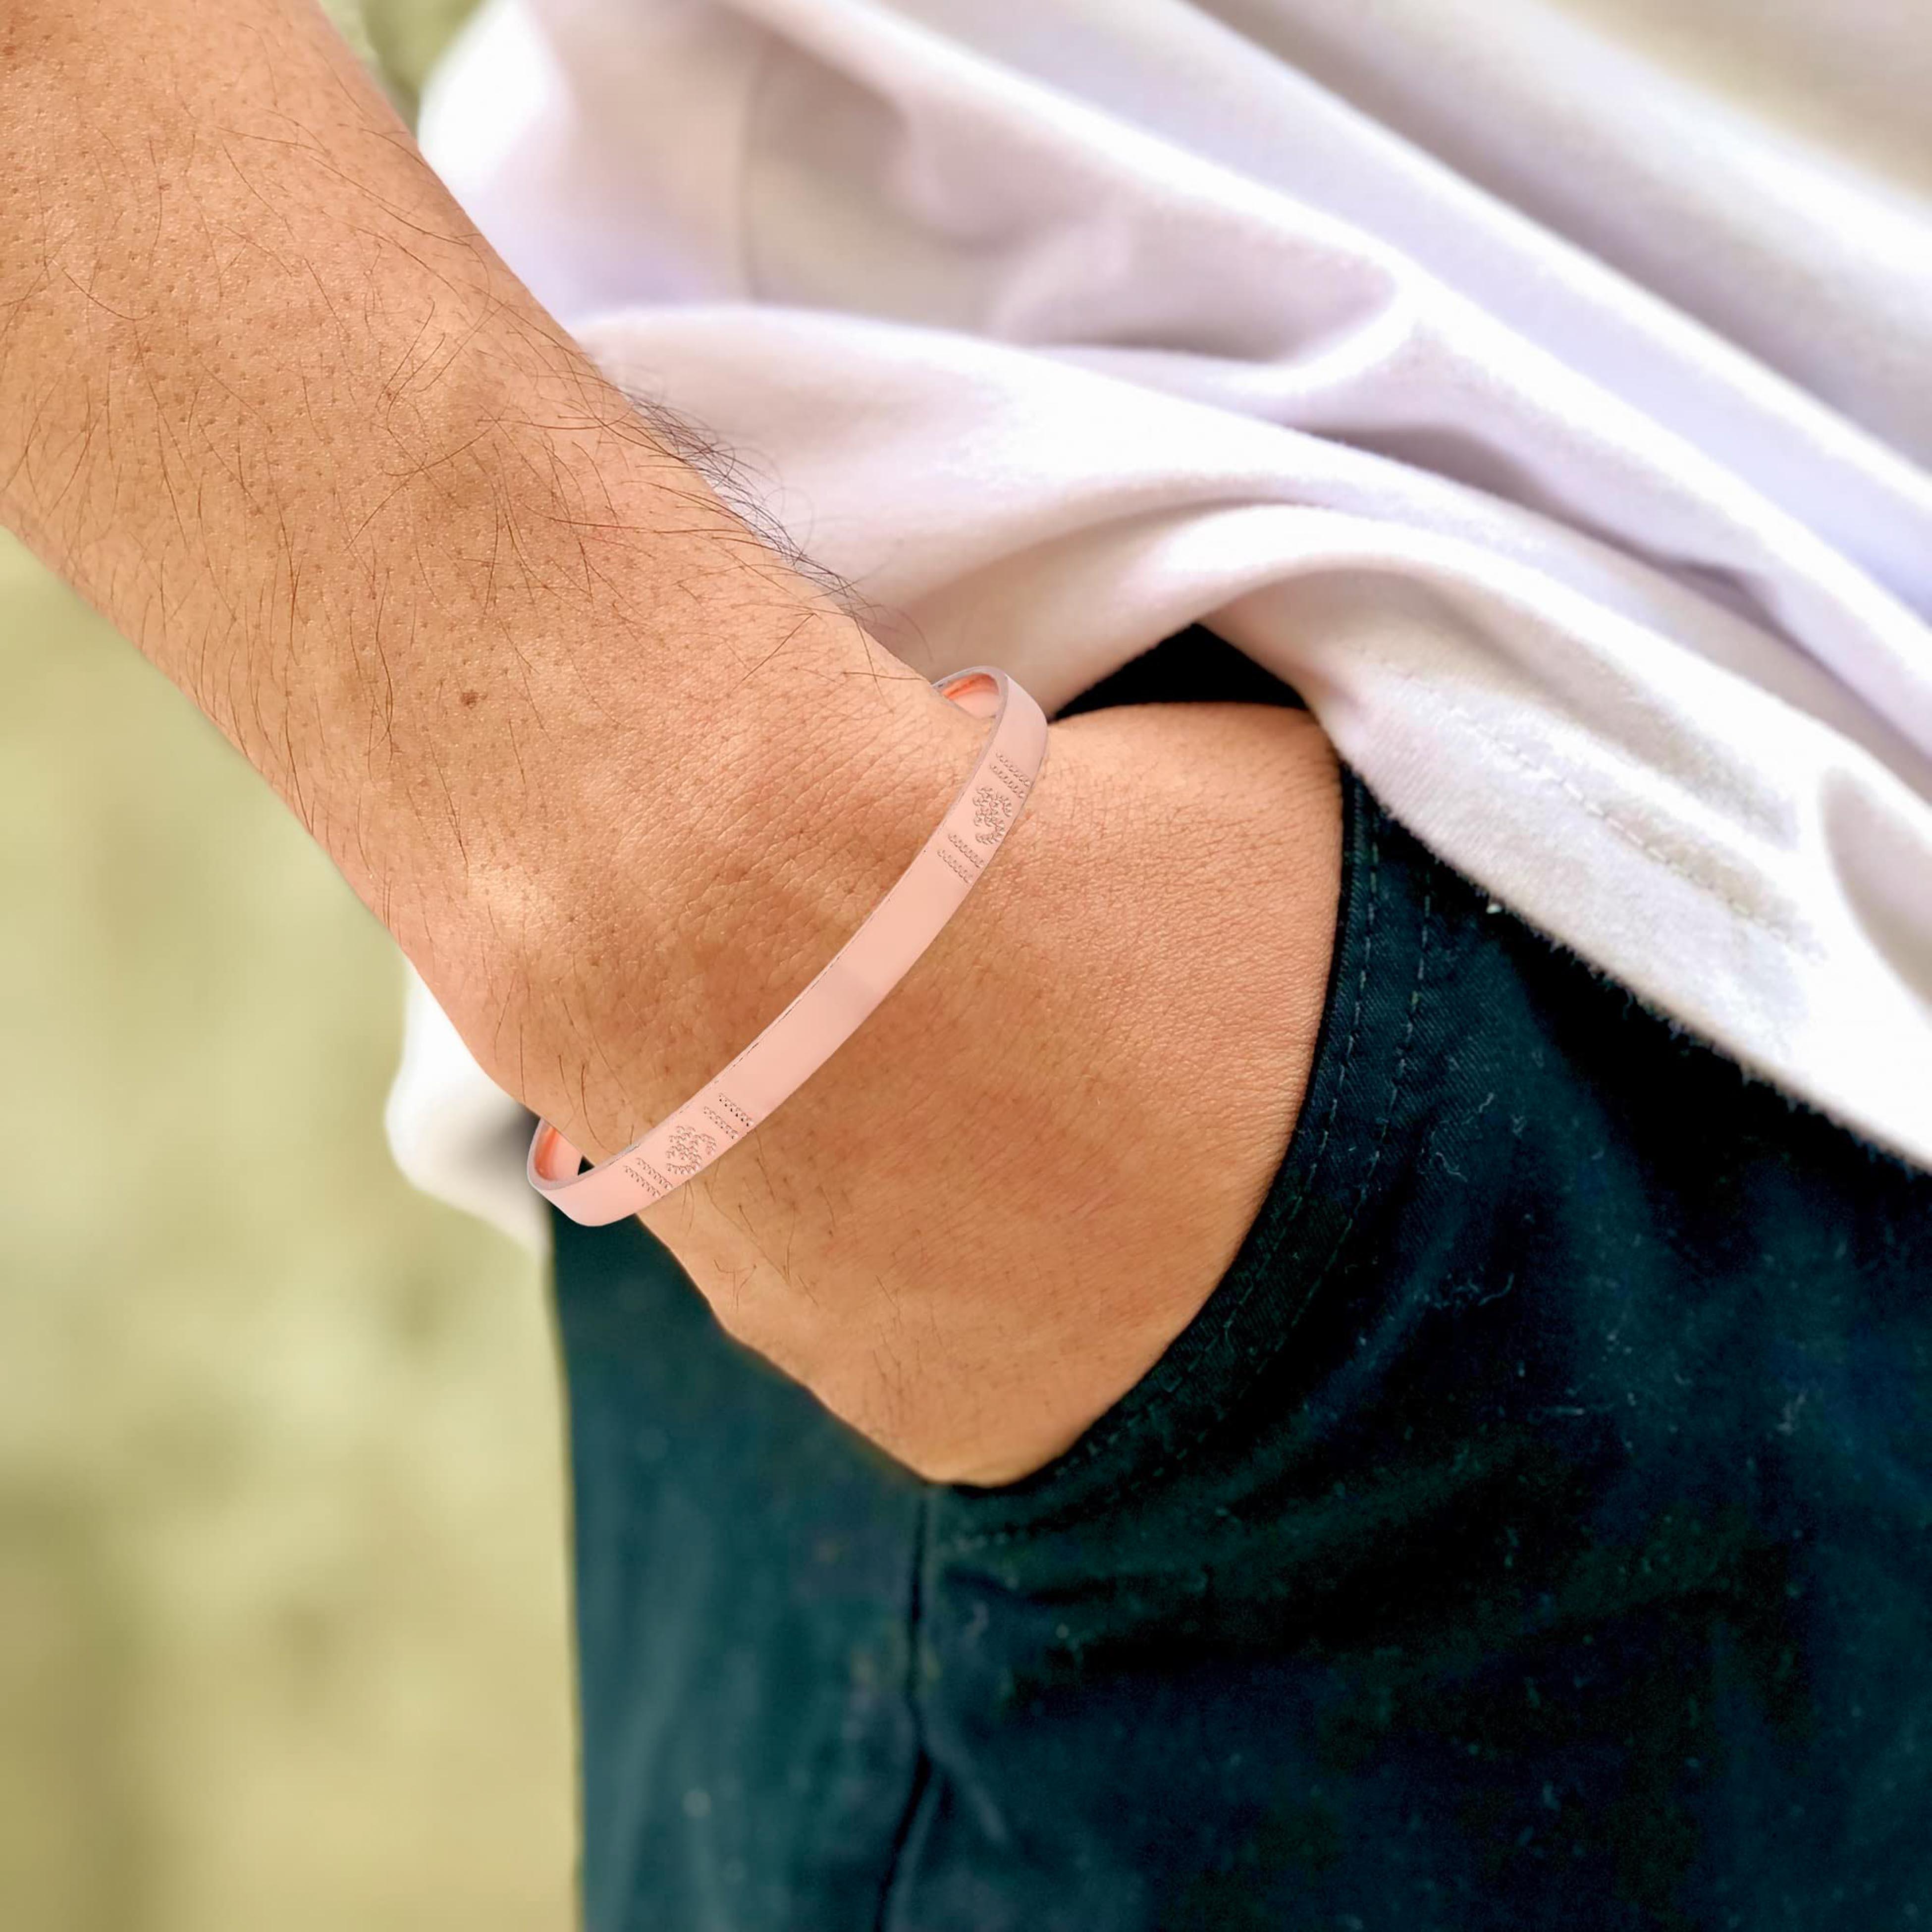
ZUMRUT MAKING YOU A STYLE SENSATION Copper Coated Laser Engraving Designer Om/? Kada Bangles Jewelry For Men & Women
Type: Bracelets & Bangles
Brand: ZUMRUT MAKING YOU A STYLE SENSATION
Price: Rs. 349
 Brass gold plated om namah shivay embossed designer kada wrist bracelet jewelry for men & women. its light weight, attractive looking,and an ideal self wear and a very thoughtful and caring giftng option for people of all ages.
Features: Om' Is Written In Hindi Language.,Copper Coated Laser Om Embossed Designer Kada Wrist Bracelet Jewelry For Men & Women,Kindly Avoid Use Of Water, Perfume, Soaps And Other Chemicals. For Better Durability, Store In A Plastic Pouch. Wipe Jewelry With Soft Cloth After Removing The Jewelry Would Add To Its Life.,Skin Friendly - Nickel Free And Lead Free As Per International Standards. Anti-Allergic And Safe For Skin.,Made In India : All Our Products Are Manufactured In India And Are Exclusively Crafted To Adorn Your Persona. Skin Friendly: All Our Products Are Lead & Nickel Free To Ensure Safety And Comfort; Even For Sensitive Skin.